Korean Buddhism

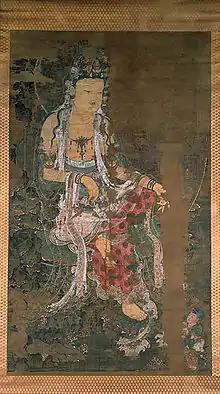
Korean painting of Water-Moon Avalokiteshvara, 1310 CE, ink on silk, painted by Umun Kim

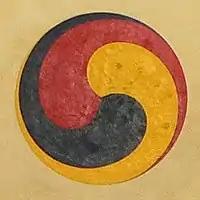
Taegeuk

Initially, the new Seon schools were regarded by the established doctrinal schools as radical and dangerous upstarts. Thus, the early founders of the various "nine mountain" monasteries met with considerable resistance, repressed by the long influence in court of the Gyo schools. The struggles which ensued continued for most of the Goryeo period, but gradually the Seon argument for the possession of the true transmission of enlightenment gained the upper hand. The position that was generally adopted in the later Seon schools, due in large part to the efforts of Jinul (知訥; 1158–1210), did not claim clear superiority of Seon meditational methods, but rather declared the intrinsic unity and similarities of the Seon and Gyo viewpoints.